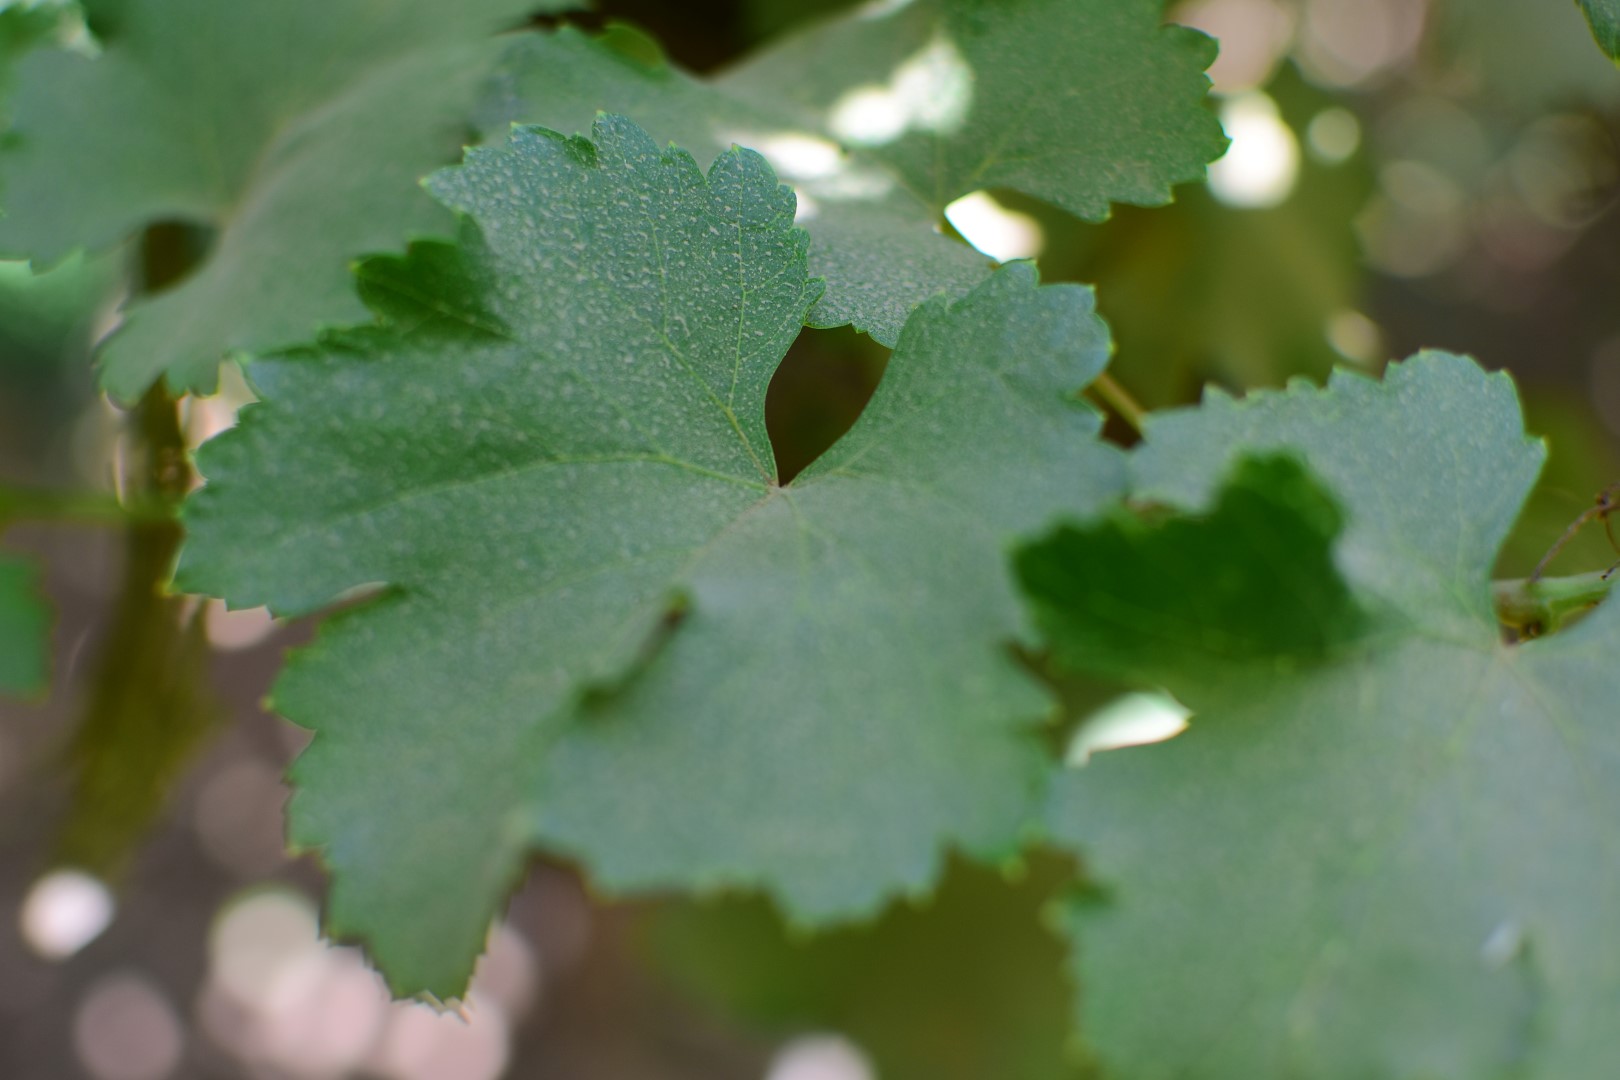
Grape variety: Frinsi